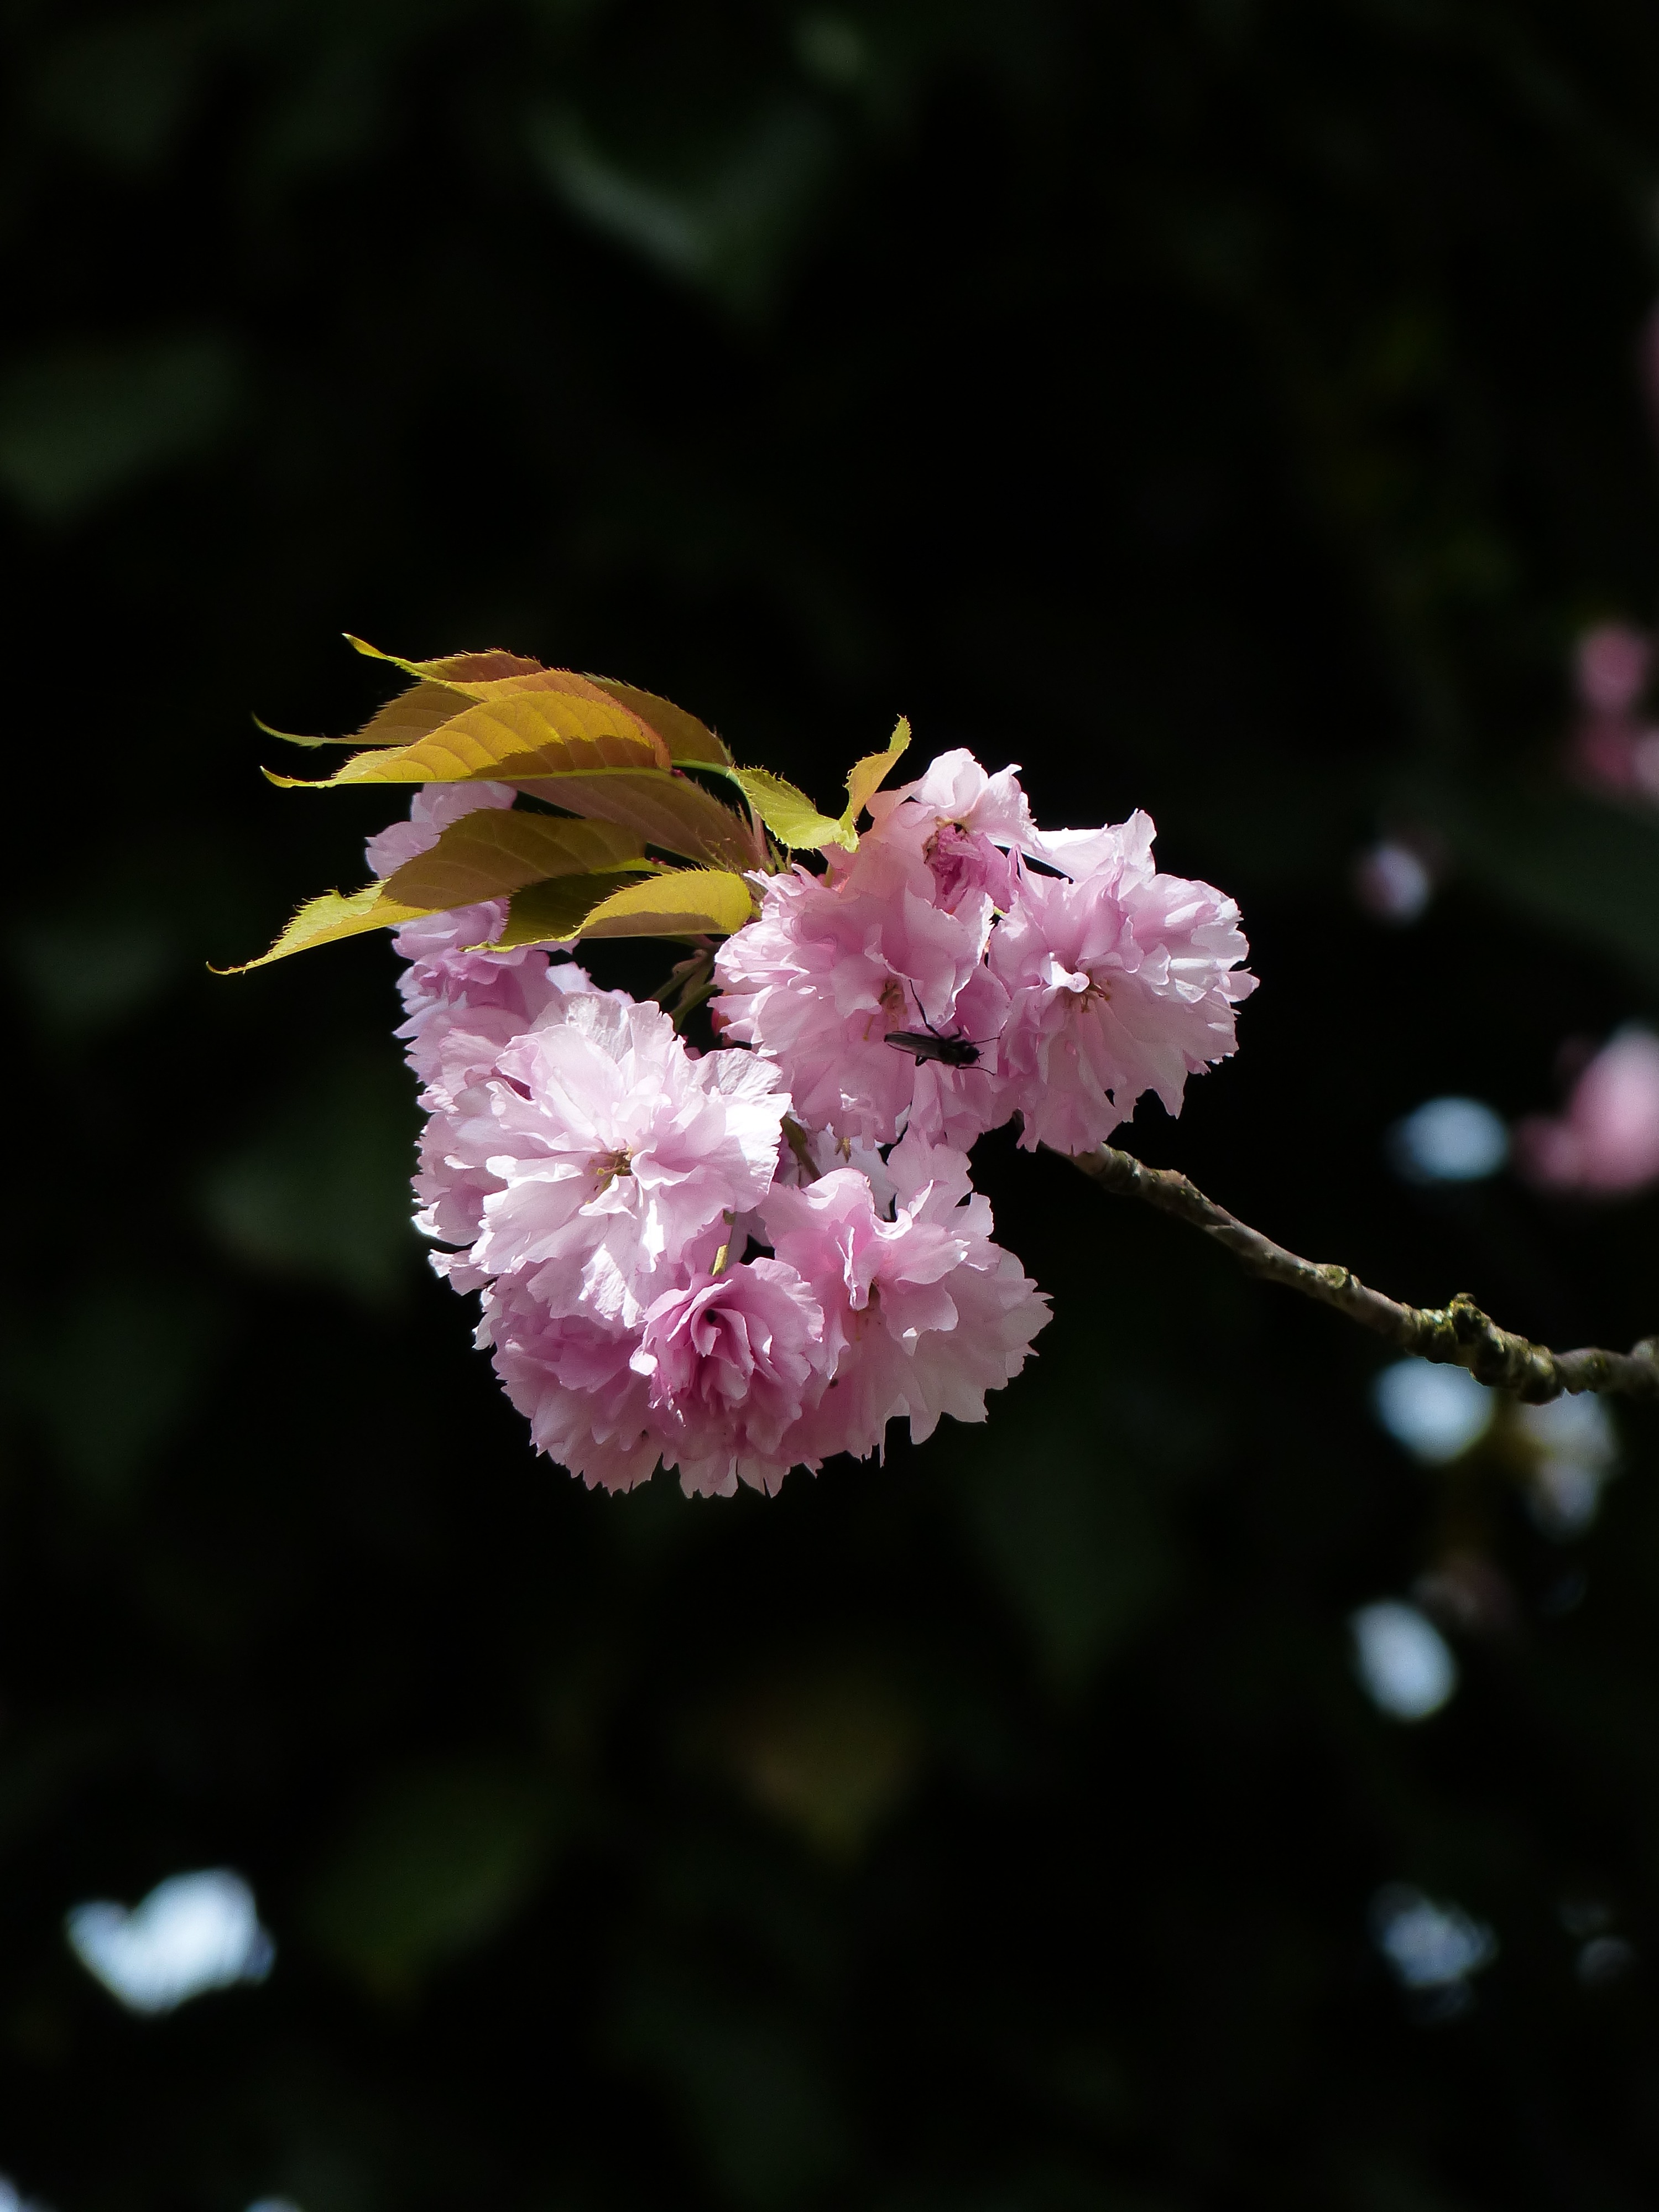
tree, nature, branch, blossom, plant, photography, leaf, flower, petal, bloom, spring, botany, pink, flora, cherry blossom, close up, shrub, japanese cherry trees, macro photography, flowering plant, almond blossom, ornamental cherry, land plant